Roman Klein

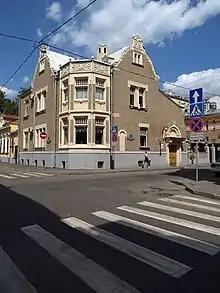
Nekrasov House, 20 Khlebny Lane

Modern critics place Klein's talent below his contemporaries like Fyodor Schechtel or Lev Kekushev (Maria Naschokina, p. 255). All his work belong to eclecticism, which was normal for 1880s but completely outdated by the 1900s. This may be interpreted as either loyalty to his personal style, or as inability to follow the novel trends of his period. Klein had his limitations, but his immense academic background and drawing skills allowed him to imitate styles like Victorian architecture or Russian Revival. His buildings like Nekrasov House are sometimes listed as Art Nouveau, but Klein actually did not venture into this style. After 1905, when public discarded Art Nouveau, his neoclassical skills put him in the middle of Neoclassical Revival of 1905–1914.